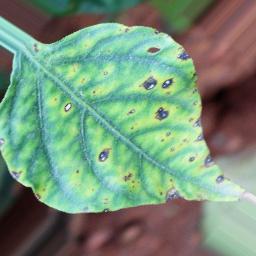
Label: cercospora